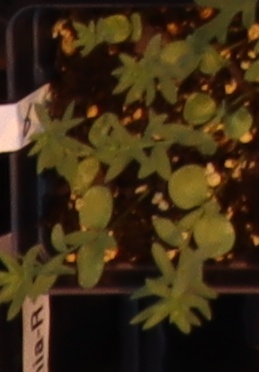
Label: Flax